Shir (Neolithic site)

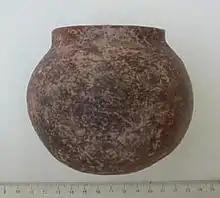
Vessel of the "Dark Faced Burnished Ware"

Ceramic finds already appear in Shir in the oldest settlement layer, dated to ca. 7000 B.C. This pottery thus belongs to the earliest ceramic finds in the Near East. Made of fired clay, the vessels represent one of the most important innovations that occurred at the transition from the Early to Late Neolithic around 7000 B.C. The oldest ceramic vessels known so far already display a very high quality. They are the so-called Dark faced burnished ware (DFBW), which is tempered with minerals and highly polished; the dominant forms in Shir are small pots and bowls, which were likely produced in small quantities only. A special type of DFBW is pottery decorated with cord and textile impressions. This cord-impressed ware also provides important information about Neolithic textile production. From ca. 6500 B.C. onwards pottery was produced in significantly greater quantities, yet of lesser quality. The so-called Coarse Ware has a high content of mineral temper and is rarely decorated. The production of large vessels that reach heights of 0.80–1.00 m can be considered as the most important innovation during the second half of the 7th millennium B.C. These vessels were probably used as storage containers for foodstuffs.